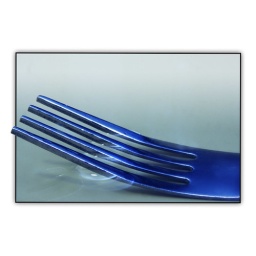
Fork lying in the water and reflects something blue